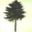
Label: pine_tree